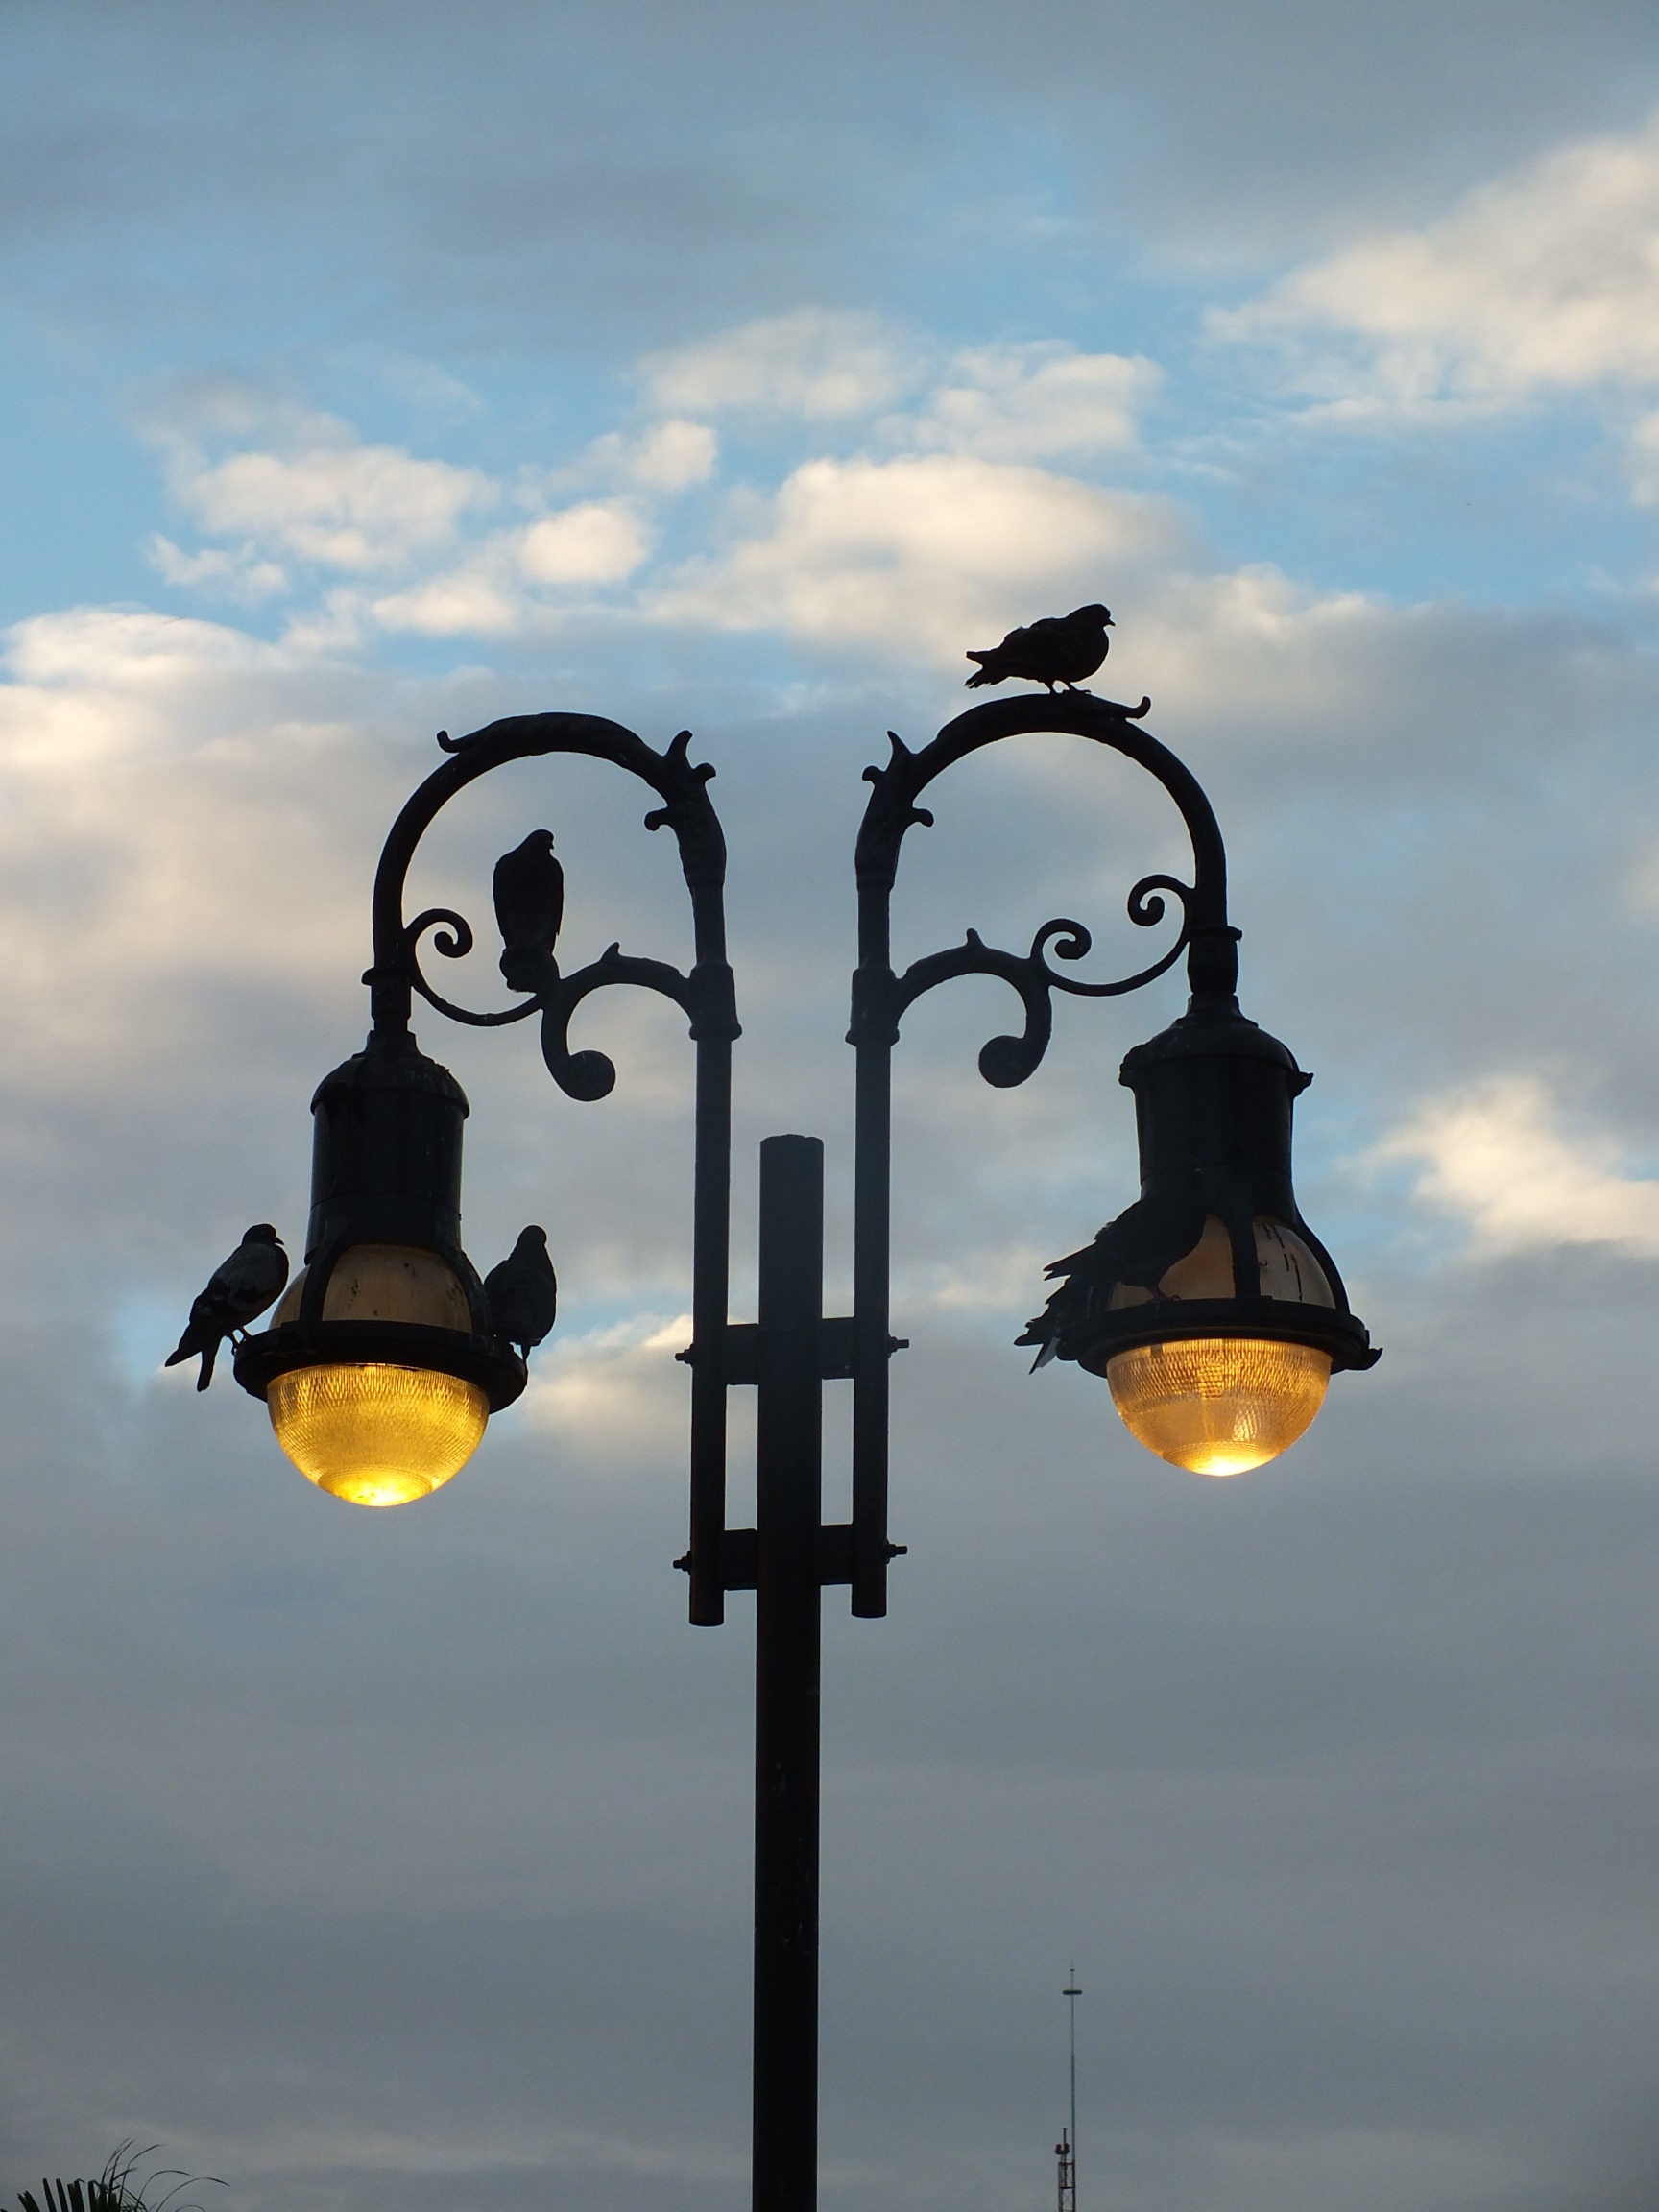
nature, horizon, light, cloud, sky, sun, cloudy, city, summer, reflection, peace, calm, blue, street light, lamp, lighting, decor, pigeons, lights, clouds, backlight, light fixture, rays, day, pacific, merida, against light